Anti-nuclear movement

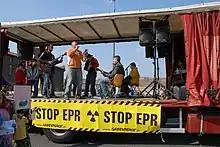
A scene from the 2007 Stop EPR (European Pressurised Reactor) protest in Toulouse, France

The anti-nuclear movement is a social movement which operates at the local, national, and international level. Various types of groups have identified themselves with the movement: